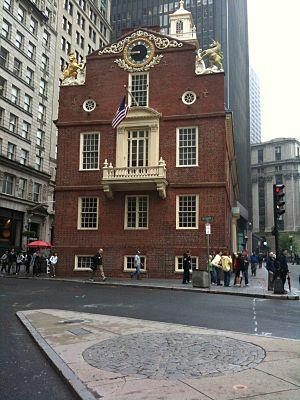
Le massacre de Boston, connu comme l'incident sur la rue King par les Britanniques, est un épisode de l'opposition entre les Treize colonies d'Amérique du Nord et la Grande-Bretagne pendant la seconde moitié du XVIIIᵉ siècle. Cet incident s'est produit le 5 mars 1770 durant lequel des soldats de l'armée britannique ont tué 5 civils et blessé 6 autres, le bilan faisant état de 7 morts. L'incident est aussitôt repris, aux fins de propagande, par les principaux Patriots, tels Paul Revere et Samuel Adams, afin d'alimenter la haine envers les autorités britanniques et accélérer le processus d'union indépendantiste.